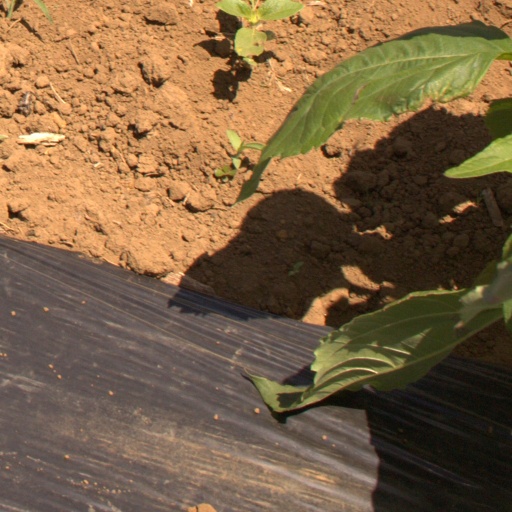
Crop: Jerusalem artichoke